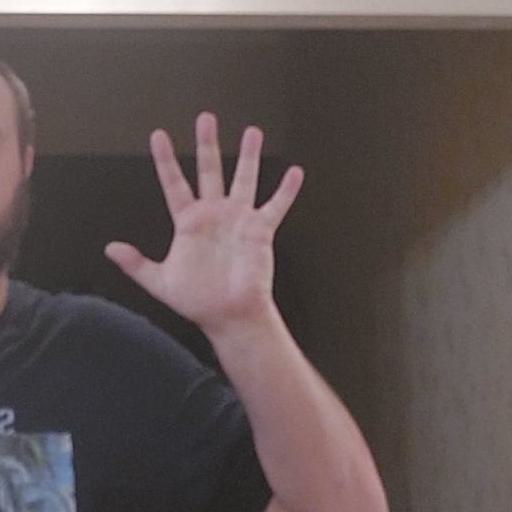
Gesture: palm